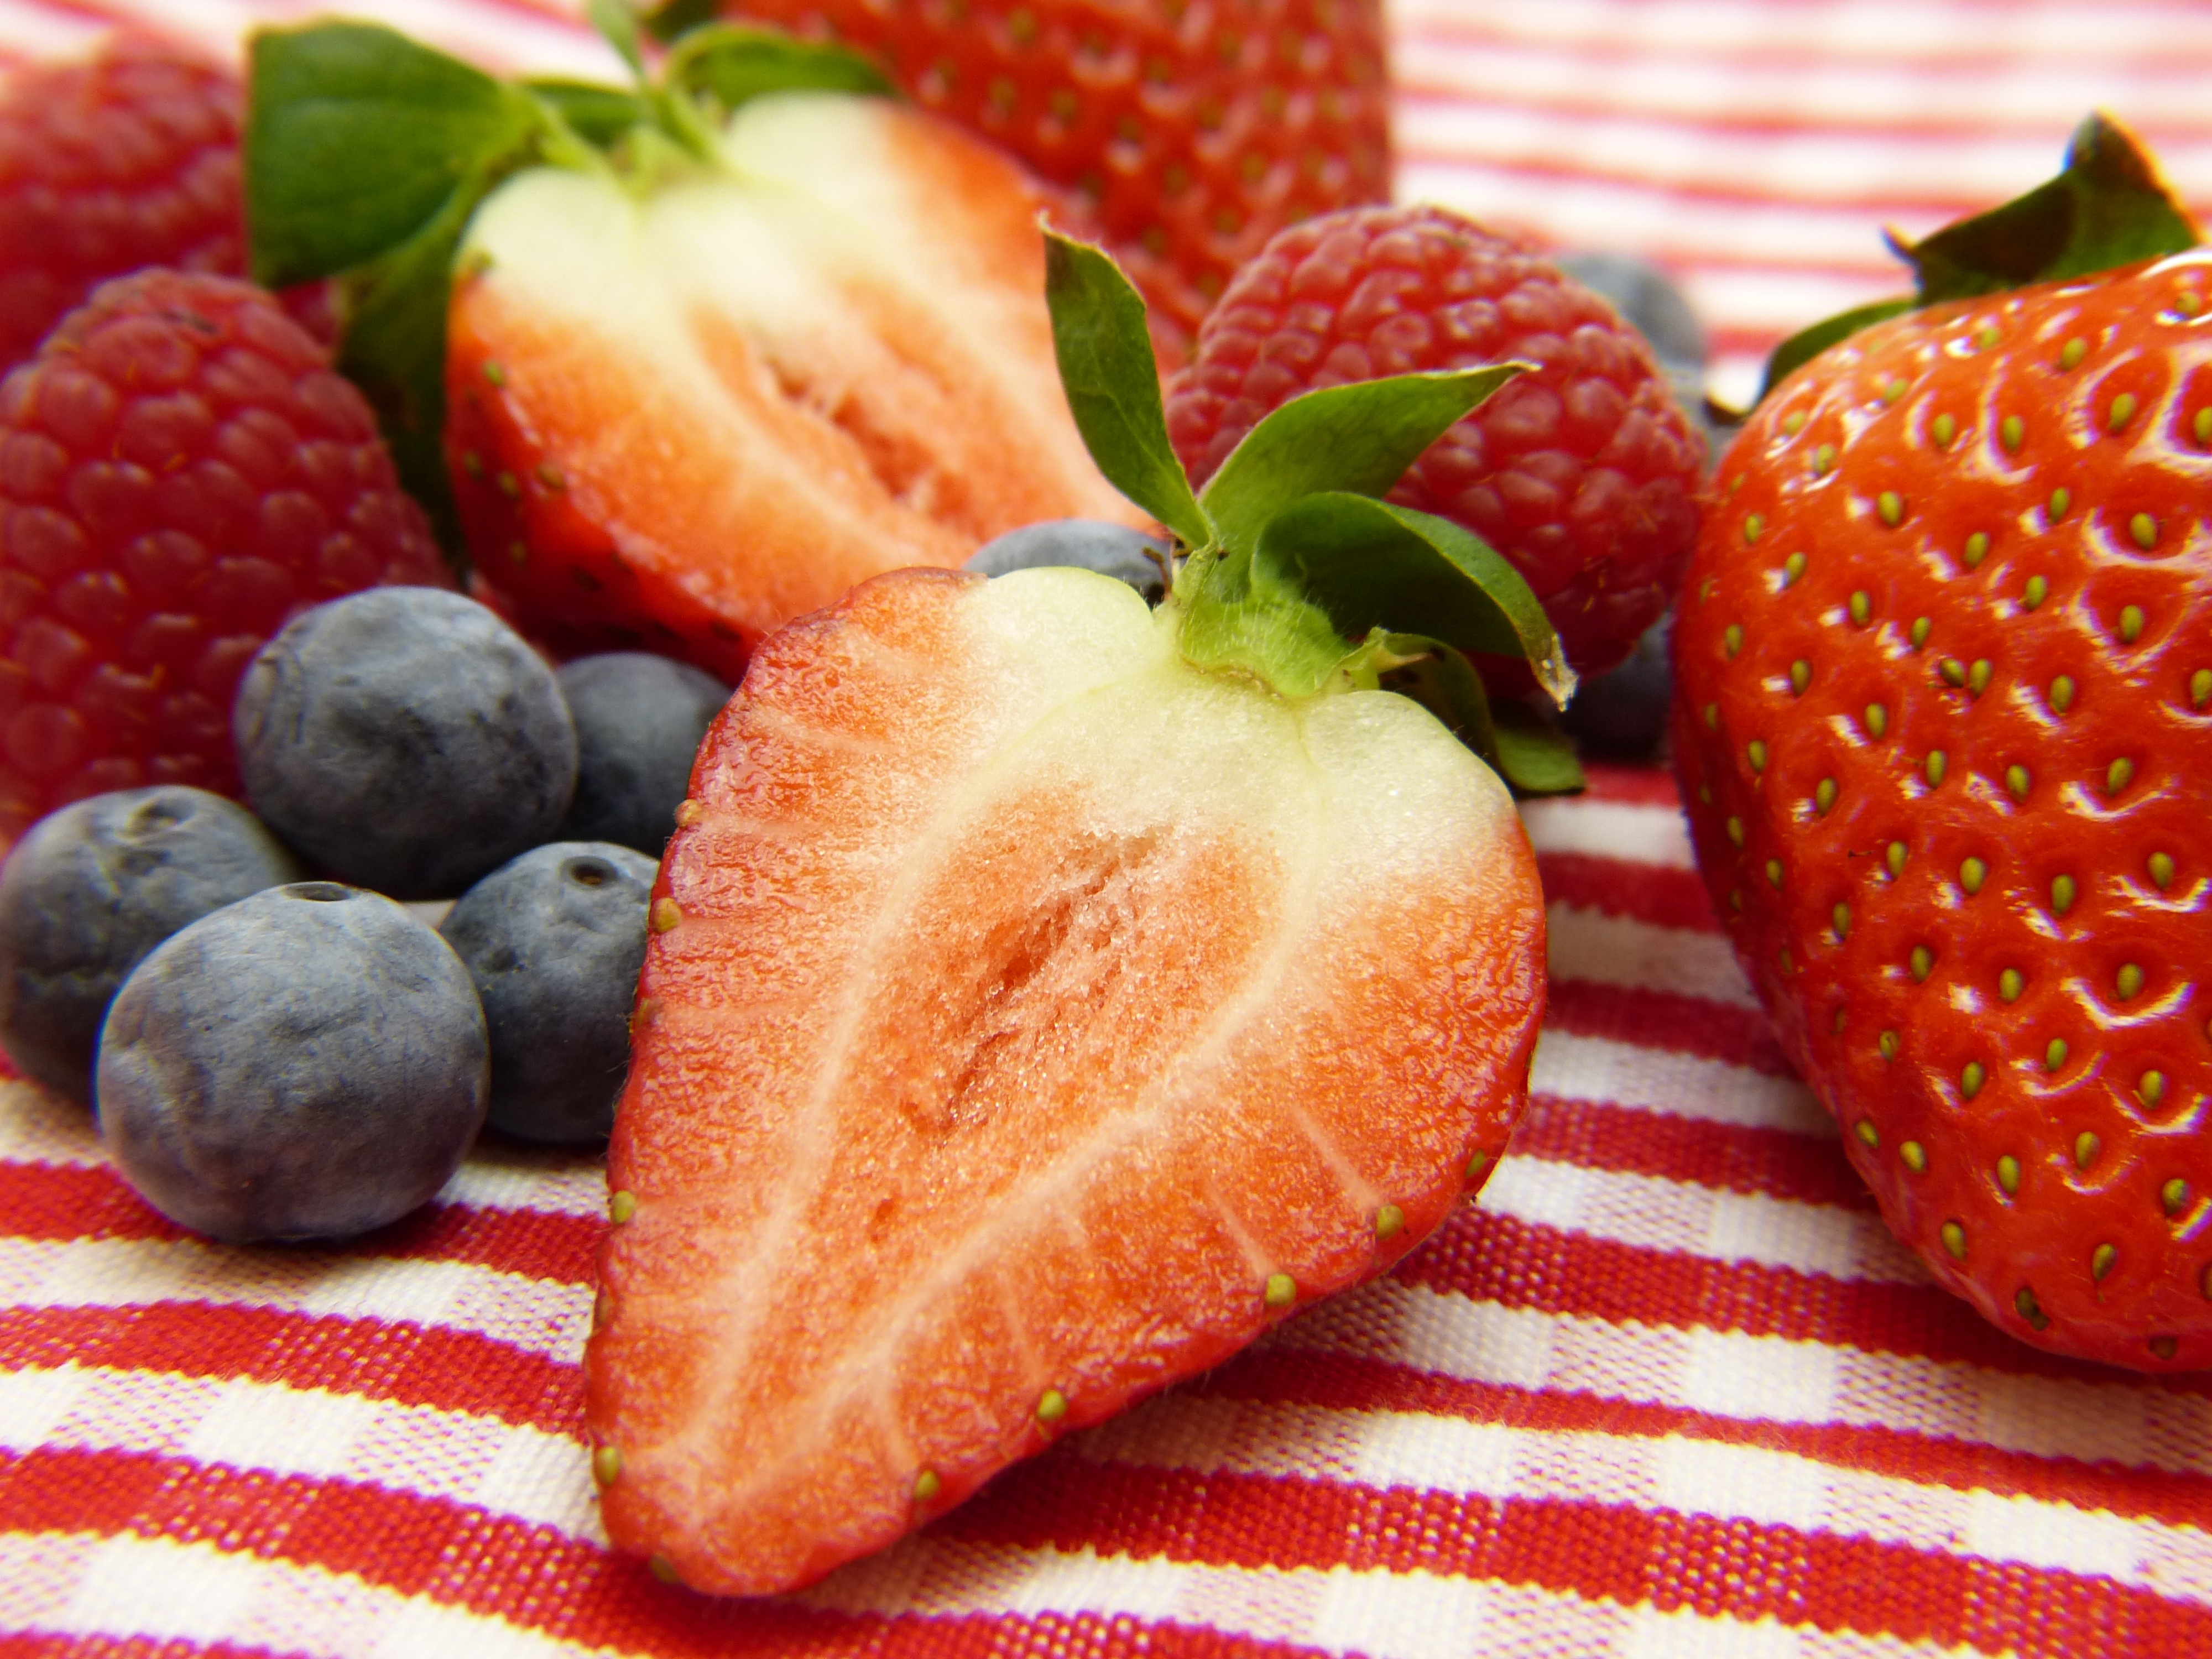
cold, plant, fruit, sweet, dish, meal, food, produce, breakfast, healthy, dessert, strawberry, berries, spa, blueberries, raspberries, vegan, vegetarian, strawberries, diet, detox, vitamins, frisch, sweetness, bless you, flu, virus, wellness, bio, prevent, strengthen, immune system, detoxify